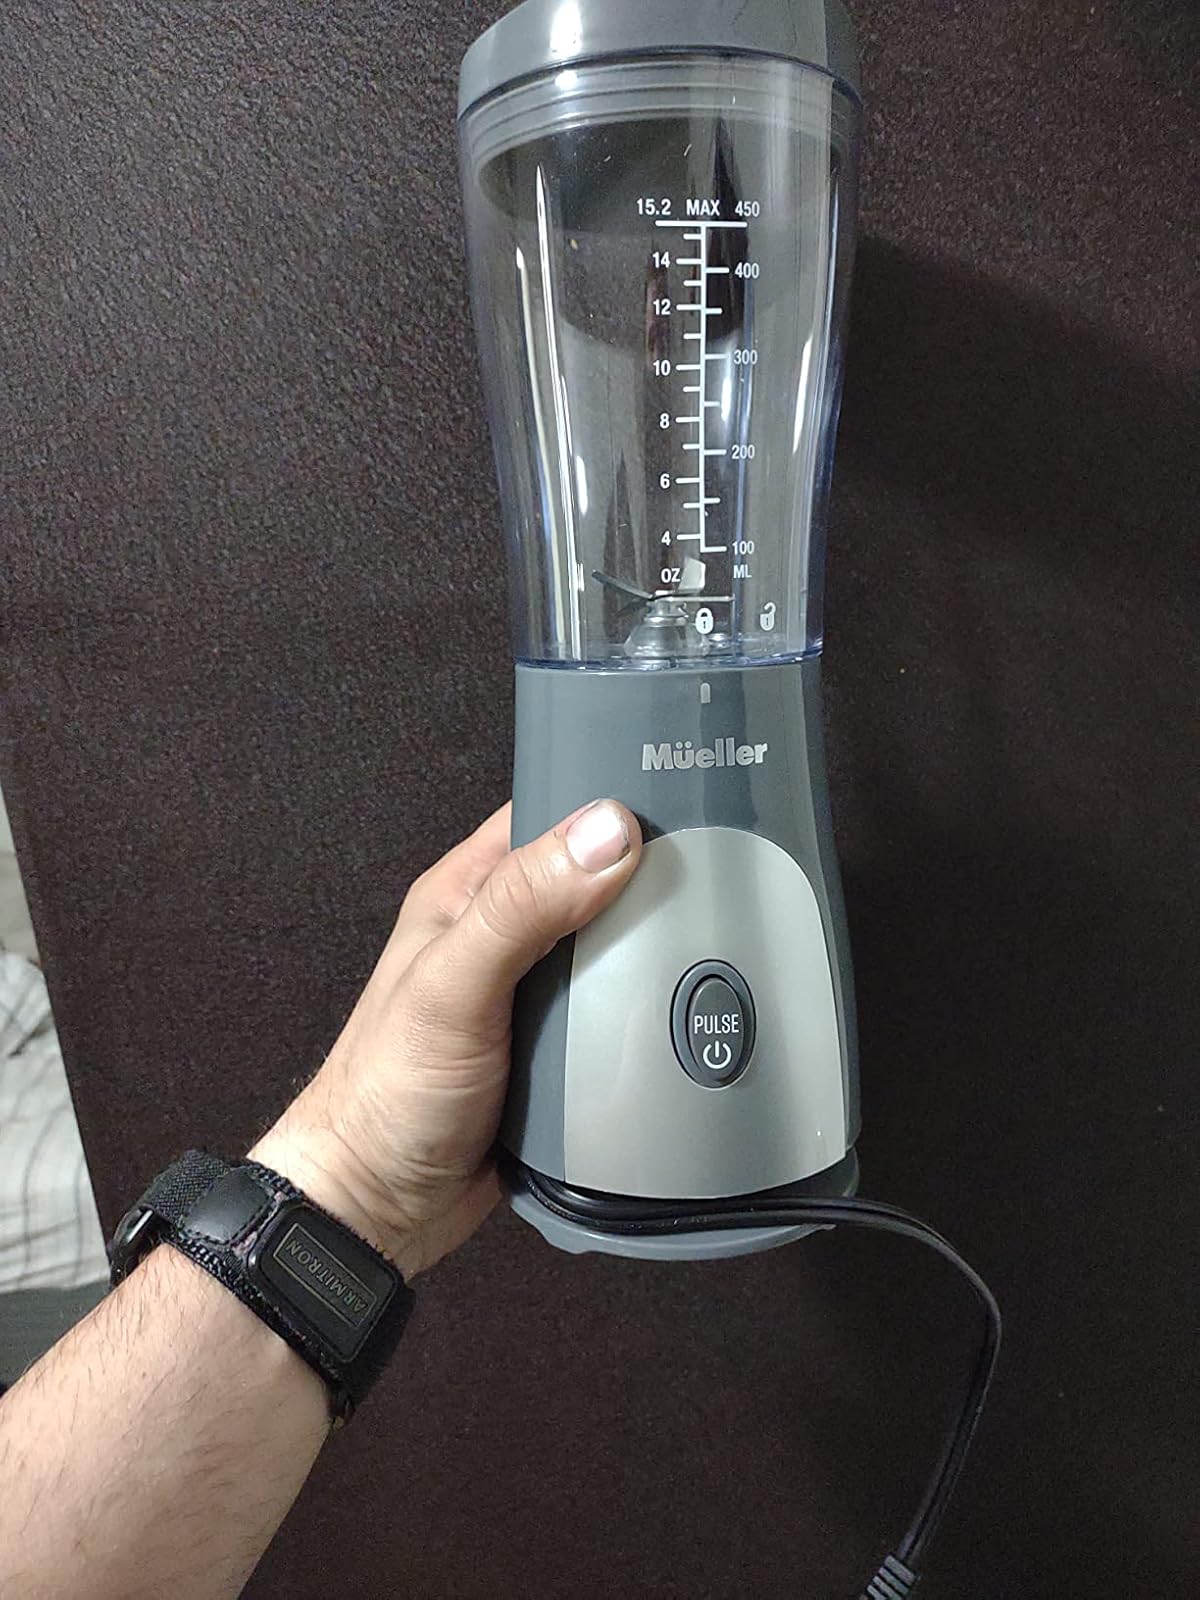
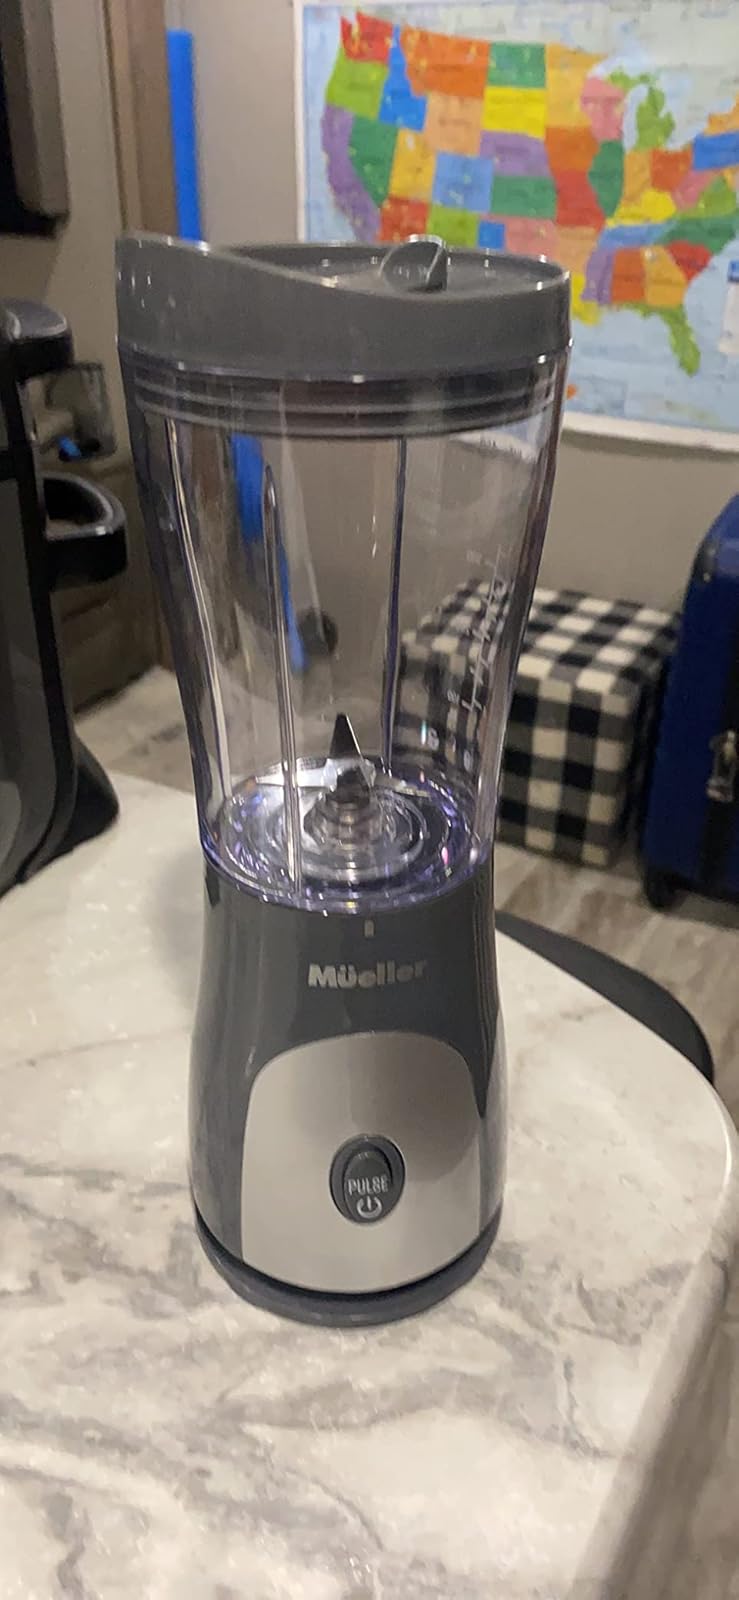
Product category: items_blender
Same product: yes